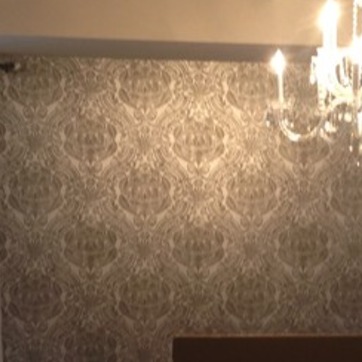
Material: wallpaper